Shinya Hashimoto

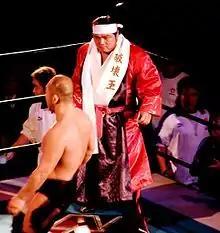
Hashimoto in January 2004

On February 23, 2003, Hashimoto defeated the Great Muta to win All Japan Pro Wrestling's Triple Crown Heavyweight Championship; as a result, Hashimoto became only the second man to have held the NJPW, AJPW, and NWA World Titles (as Keiji Mutoh was the first). Hashimoto and Ogawa won back the NWA Intercontinental Tag Team Title from Ghaffari and Howard in April 2003. However, due to Ogaya having thrown Ghaffari over the top rope at one point in the match, NWA President Richard Arpin stripped them of the championship a few days later, as throwing an opponent over the top rope is against the rules in the NWA. Hashimoto's Triple Crown would face a similar fate, as Hashimoto suffered a shoulder injury in July 2003 and had to vacate the belt.